Faustina the Younger

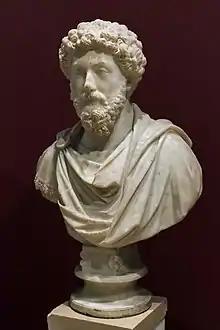
Bust of Marcus Aurelius in the Archaeological Museum of Istanbul, Turkey

In April or May 145, Faustina and Marcus Aurelius were married, as had been planned since 138. Since Aurelius was, by adoption, Antoninus Pius' son, under Roman law he was marrying his sister; Antoninus would have had to formally release one or the other from his paternal authority (his "patria potestas") for the ceremony to take place. Little is specifically known of the ceremony, but it is said to have been "noteworthy". Coins were issued with the heads of the couple, and Antoninus, as "Pontifex maximus", would have officiated. Marcus makes no apparent reference to the marriage in his surviving letters, and only sparing references to Faustina. Faustina was given the title of "Augusta" on 1 December 147 after the birth of her first child, Domitia Faustina.